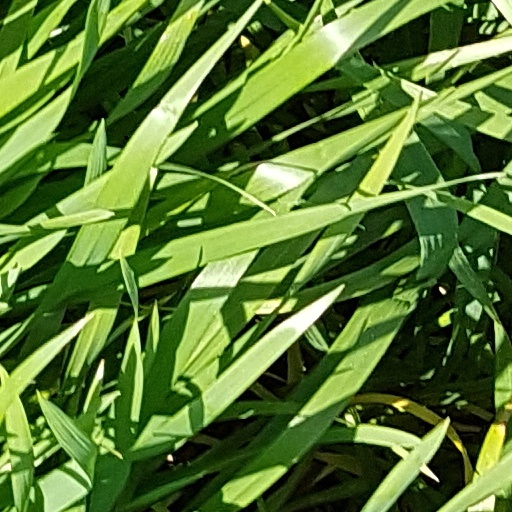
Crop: wheat